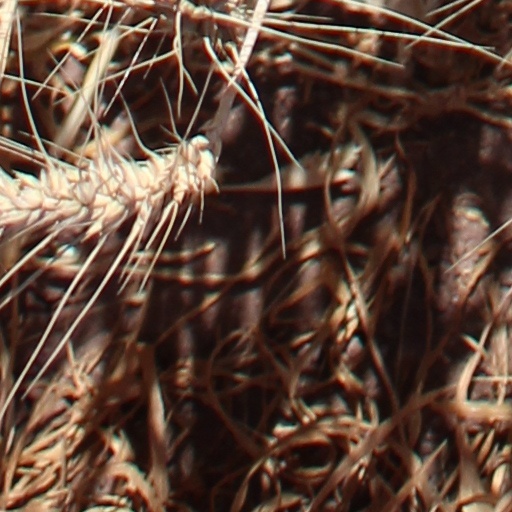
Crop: wheat